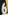
Number: 6